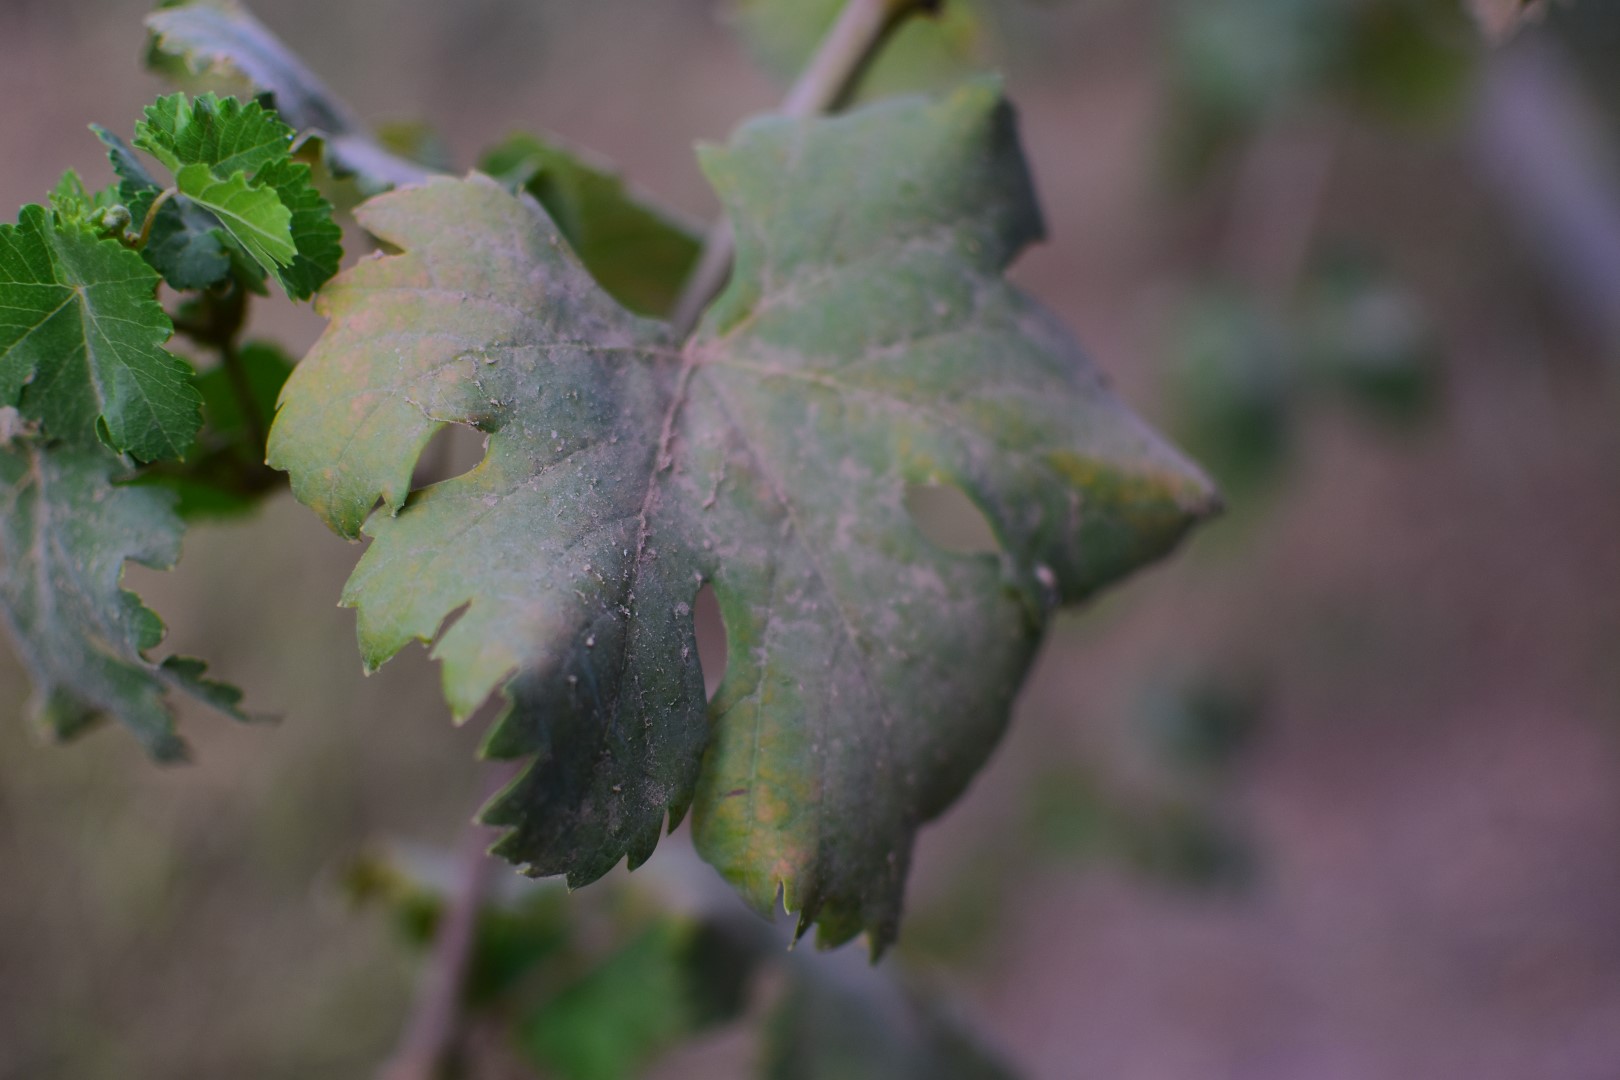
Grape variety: Aswud Balad